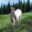
Label: horse